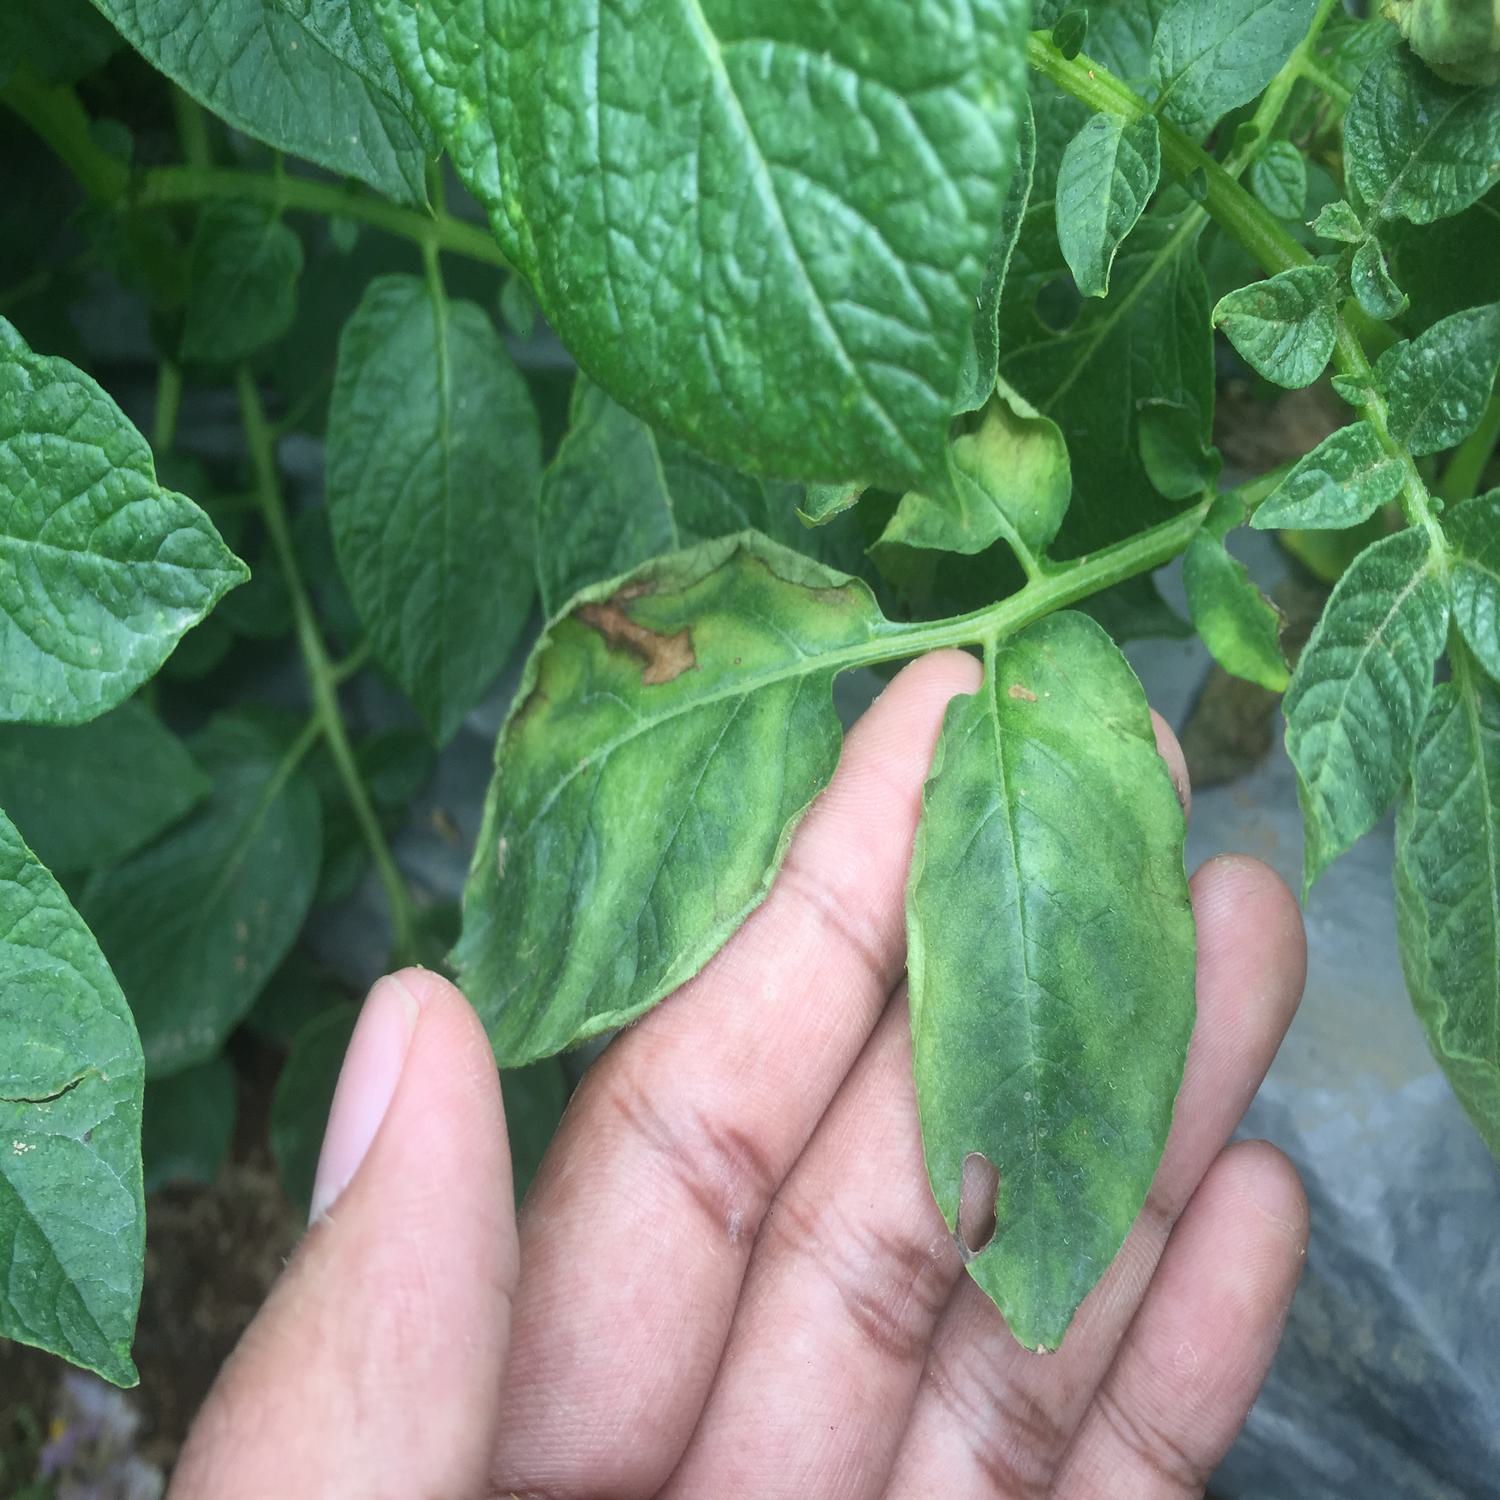
Etiqueta: Virus